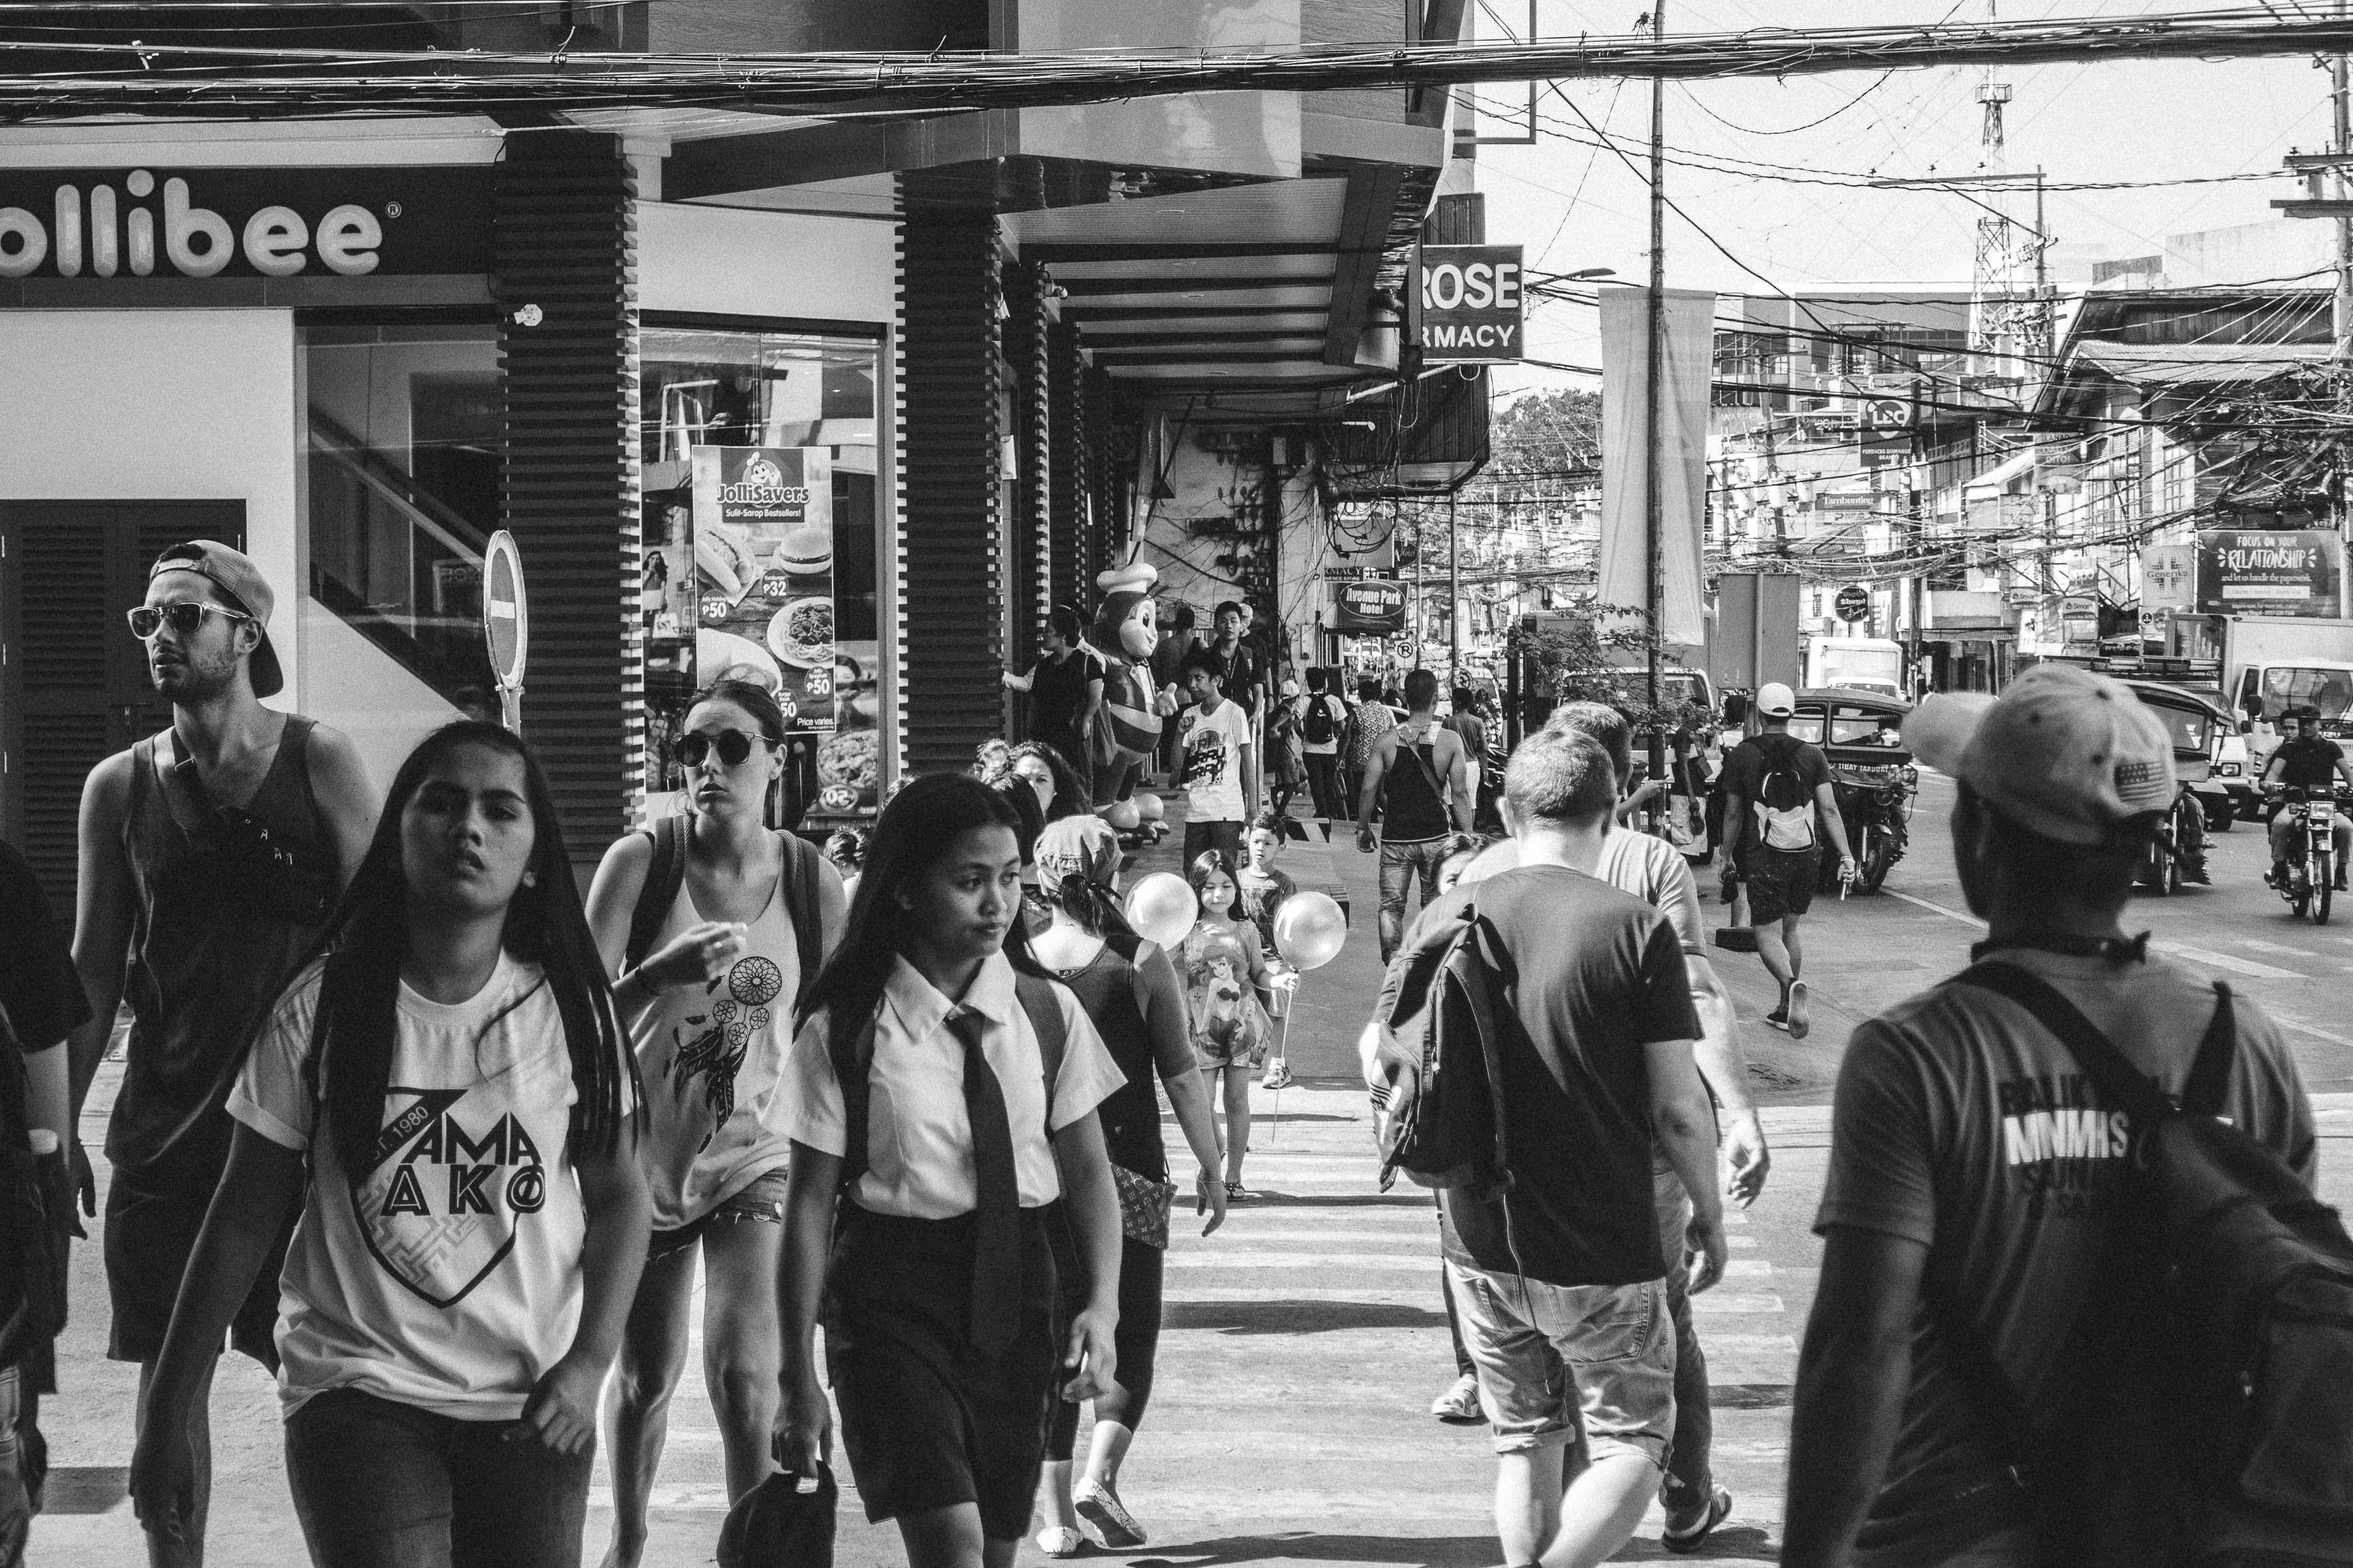
photograph, people, black and white, monochrome, snapshot, street, pedestrian, crowd, standing, urban area, monochrome photography, photography, infrastructure, event, city, road, style, building, walking